Roger Northburgh

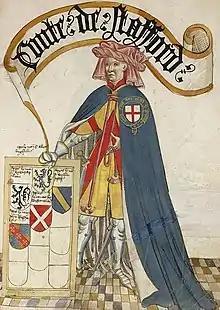
Ralph Stafford, one of the king's military clique who obstructed the bishops' access to parliament.

Northburgh remained in favour with Edward II, through the difficulties of his final years. In 1323, he was sent, with others, to sequestrate the property of John de Stratford: Stratford's papal provision to the see of Winchester had displeased the king, who had once again tried to place Baldock in the post. As late as February 1326 Northburgh was ordered to give aid to the commissions of array raising troops in his diocese.